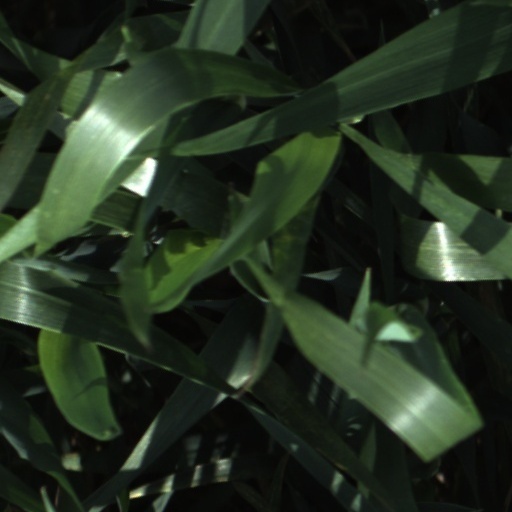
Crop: wheat